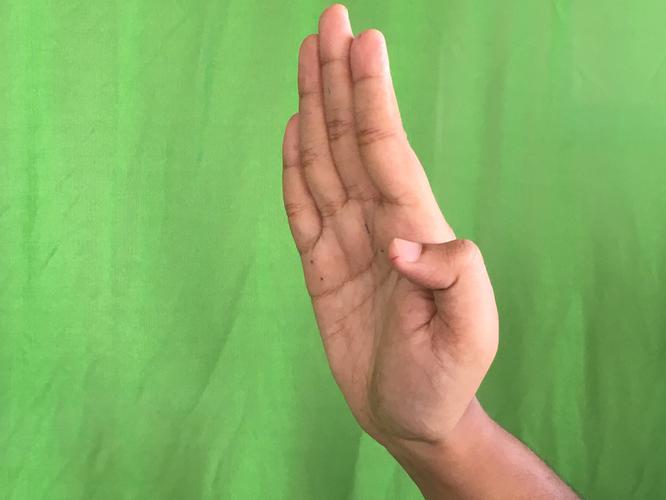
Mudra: Pathaka
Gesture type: single_hand